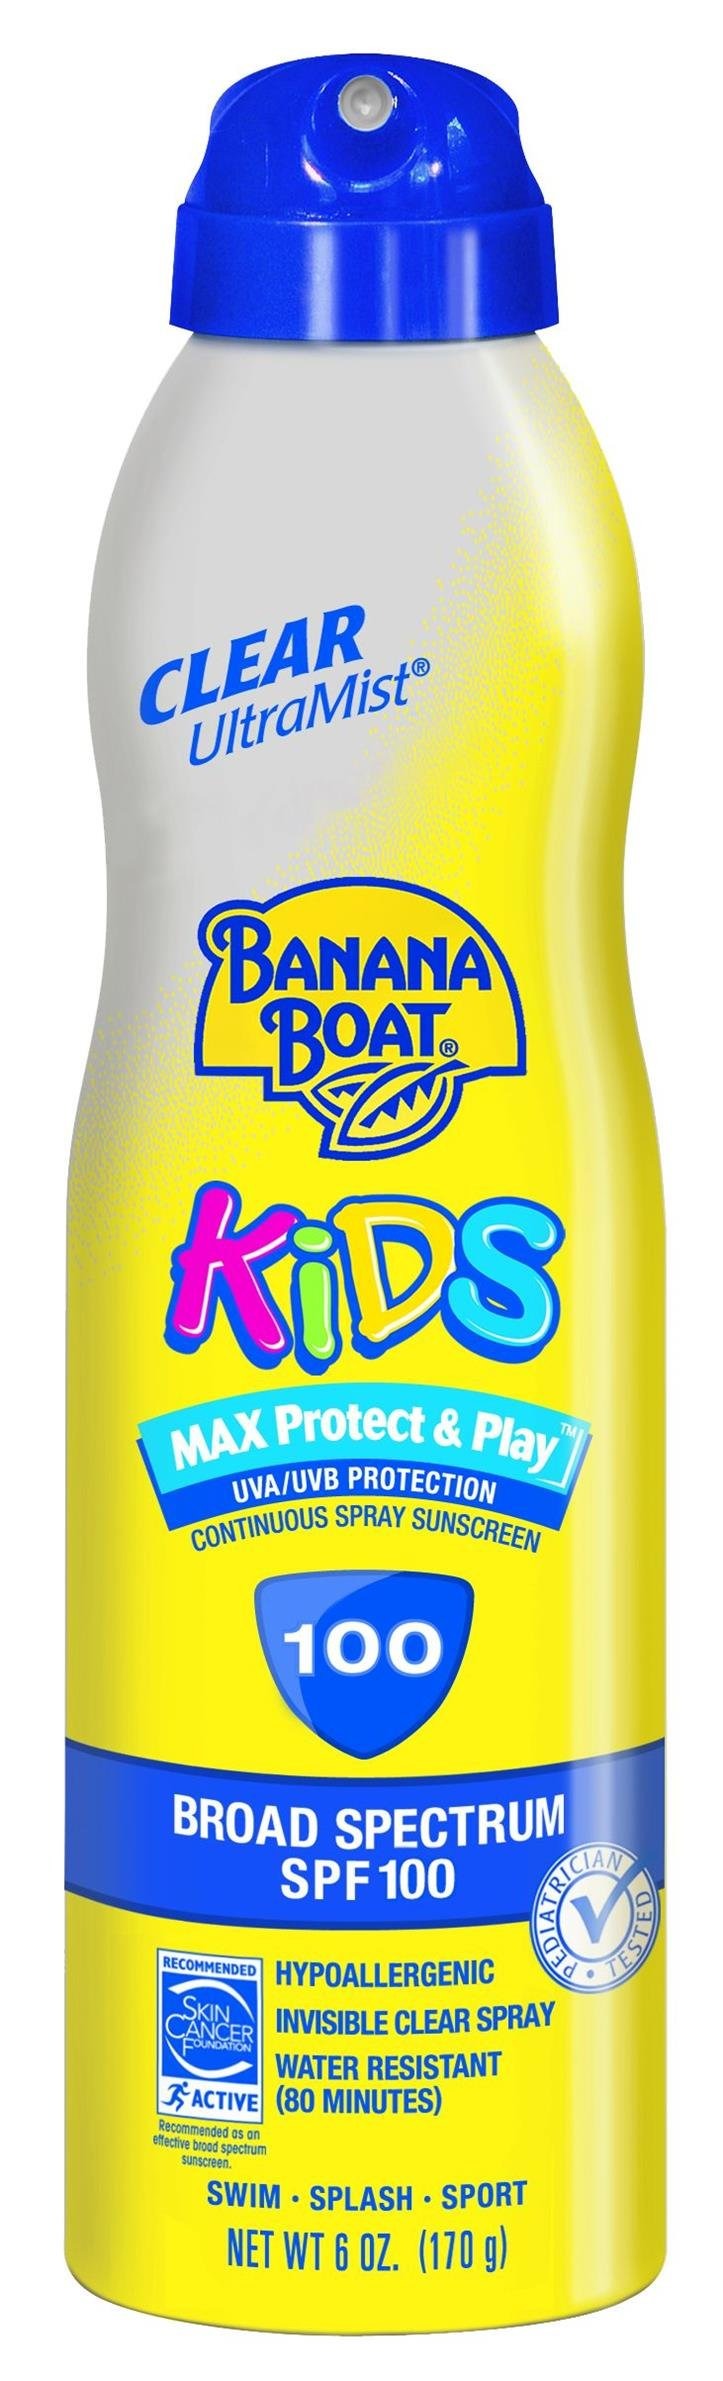
Item Name: Banana Boat Ultra Mist Kids MAX Protect & Play Brpad Spectrum Sun Care Sunscreen Spray - SPF 100, 6 Ounce
Bullet Point 1: Very water resistant
Bullet Point 2: Enriched with aloe Vera and vitamin a & e
Bullet Point 3: Easy grip 6 fl oz spray can
Bullet Point 4: Twist n lock spray, no cap
Value: 6.0
Unit: Ounce

Price: 14.84